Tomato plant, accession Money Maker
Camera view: vertical (180 deg); turntable rotation: 120 degrees
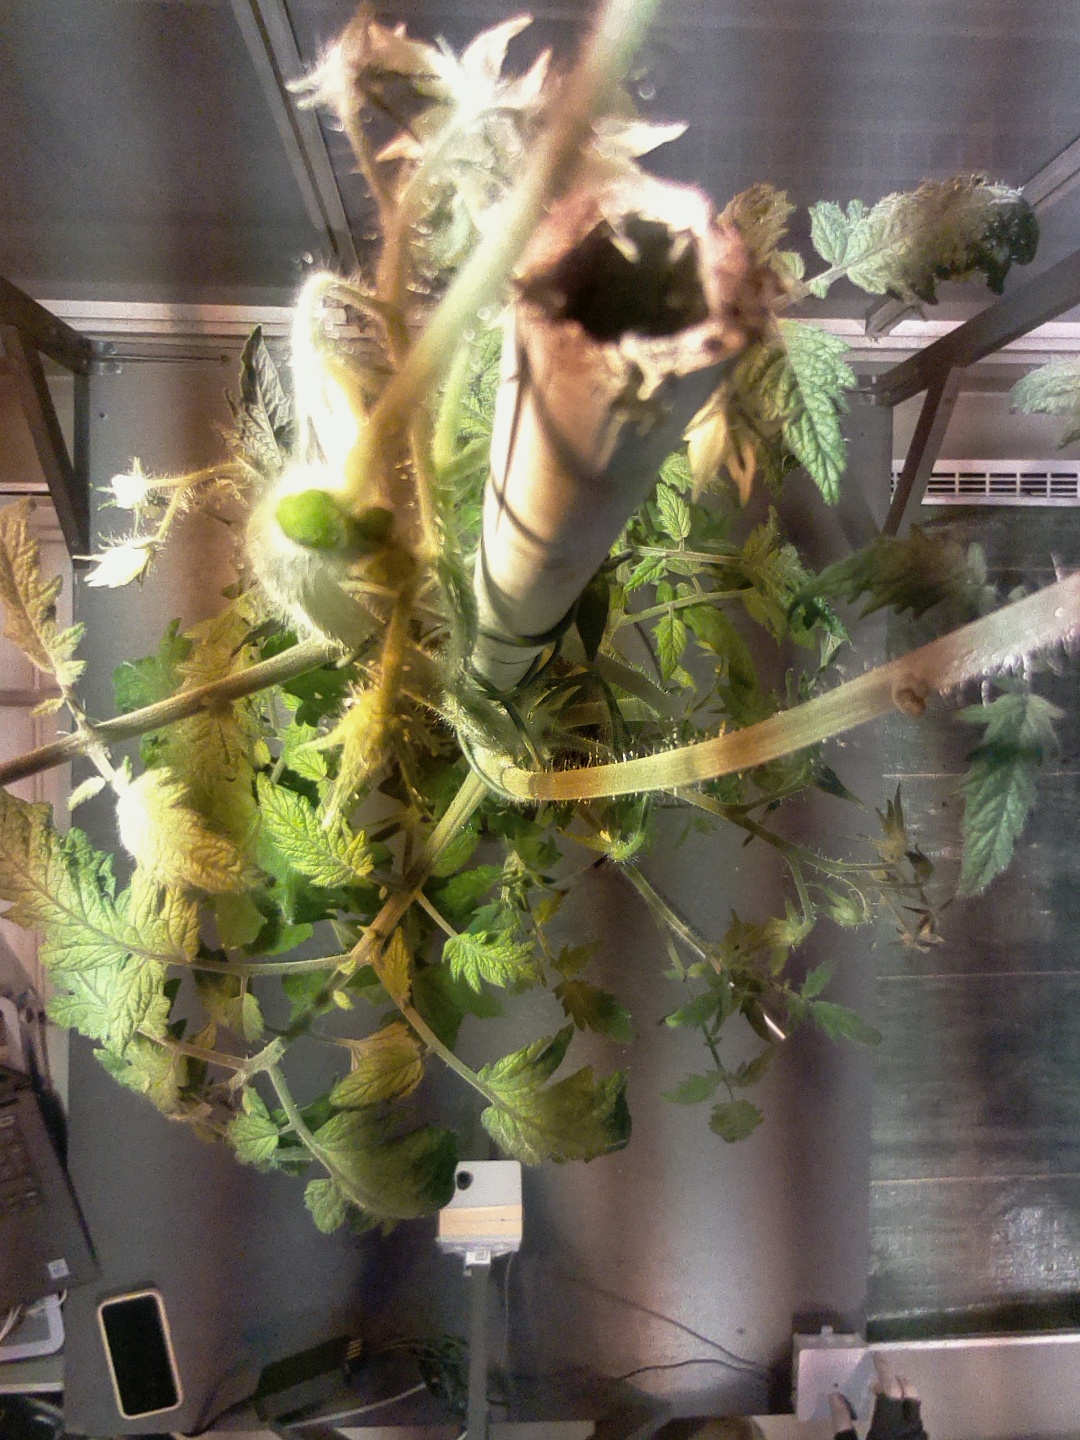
BBCH growth stage 73: 30%-40% of final fruit size